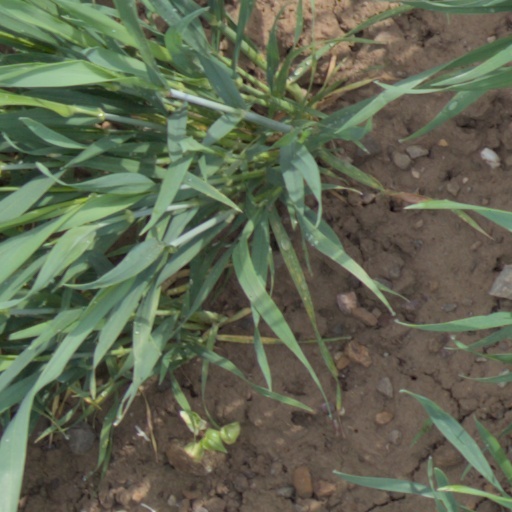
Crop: wheat